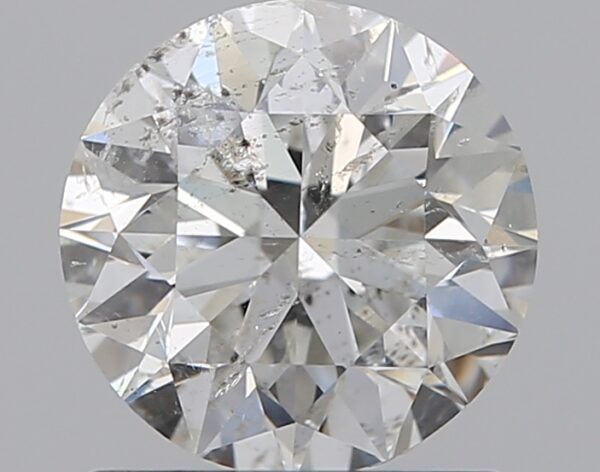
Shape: round
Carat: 1
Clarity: SI2
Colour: G
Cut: EX
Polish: EX
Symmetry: EX
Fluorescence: N
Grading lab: IGI
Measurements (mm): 6.33 x 6.29 x 4.01